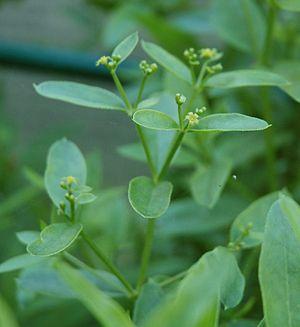
La garance des teinturiers, Rubia tinctorum L., est une plante vivace de la famille des Rubiacées qui fut largement cultivée pour la teinture rouge extraite de ses rhizomes.